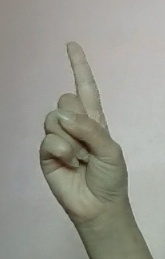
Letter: bb